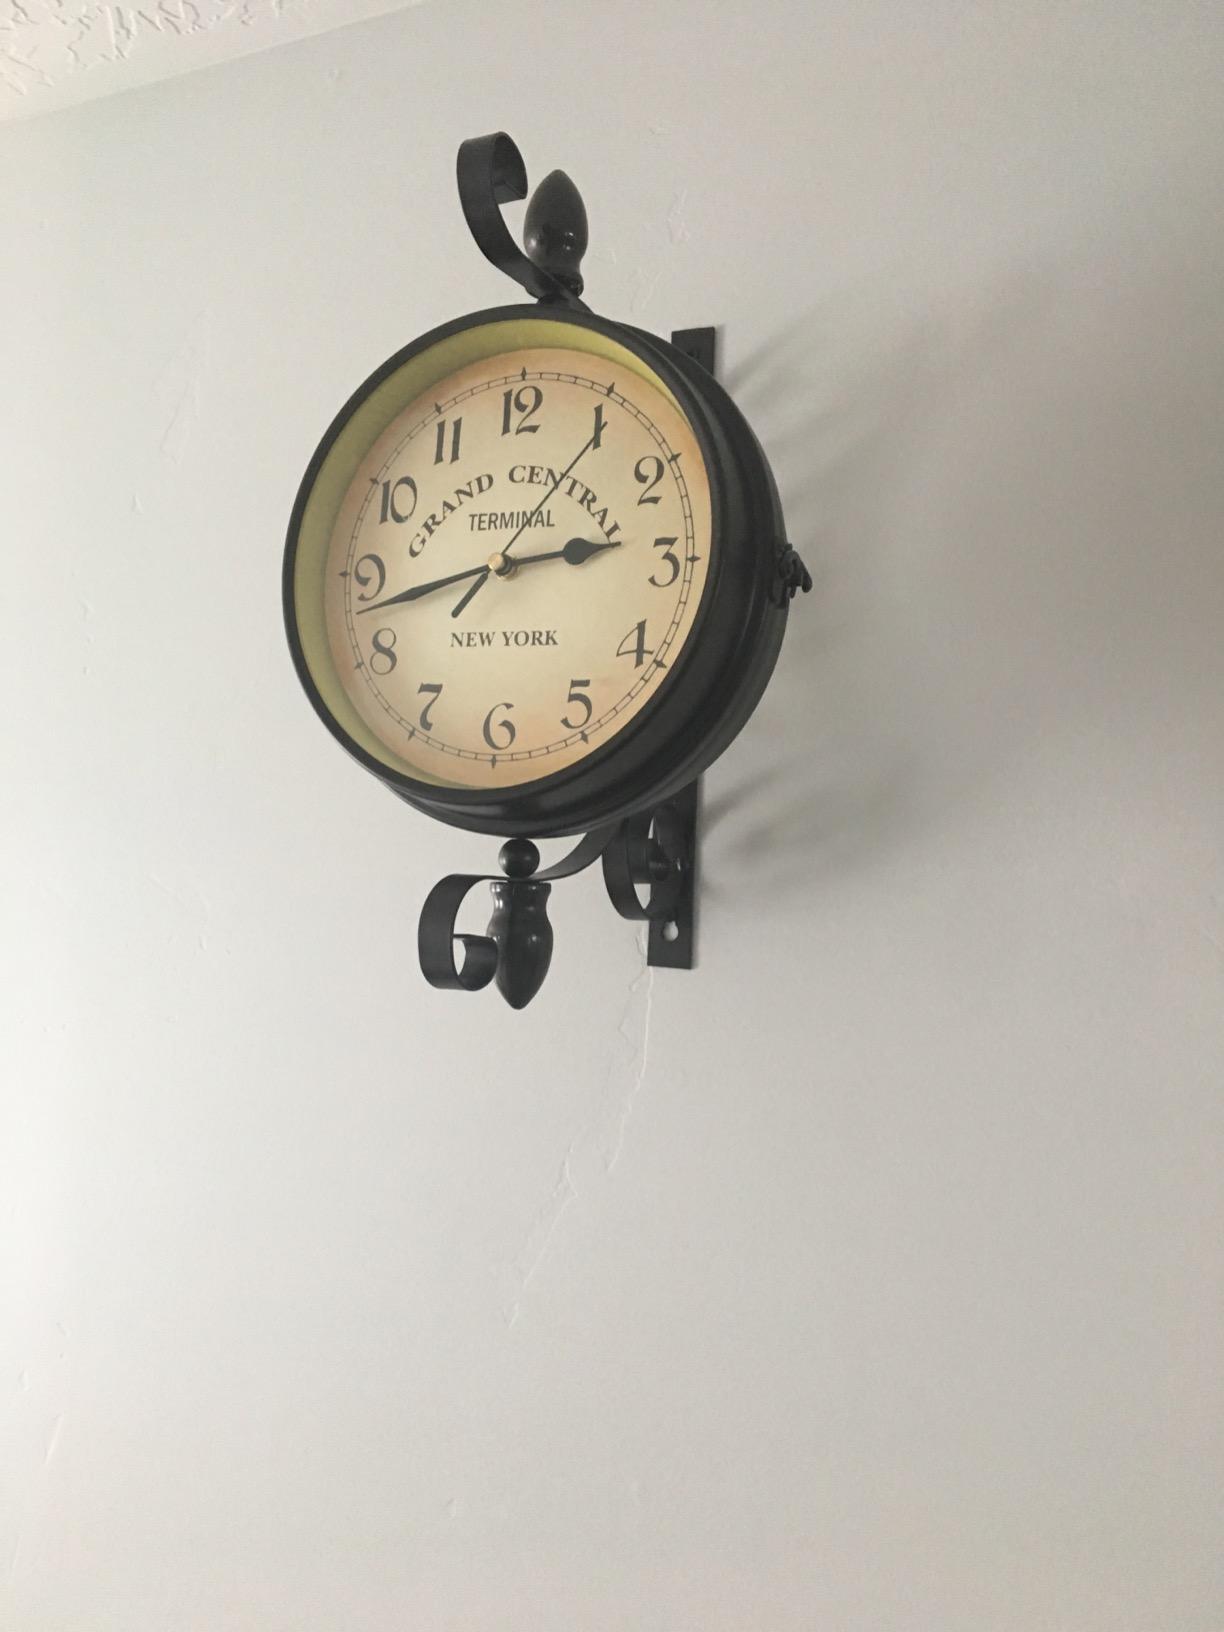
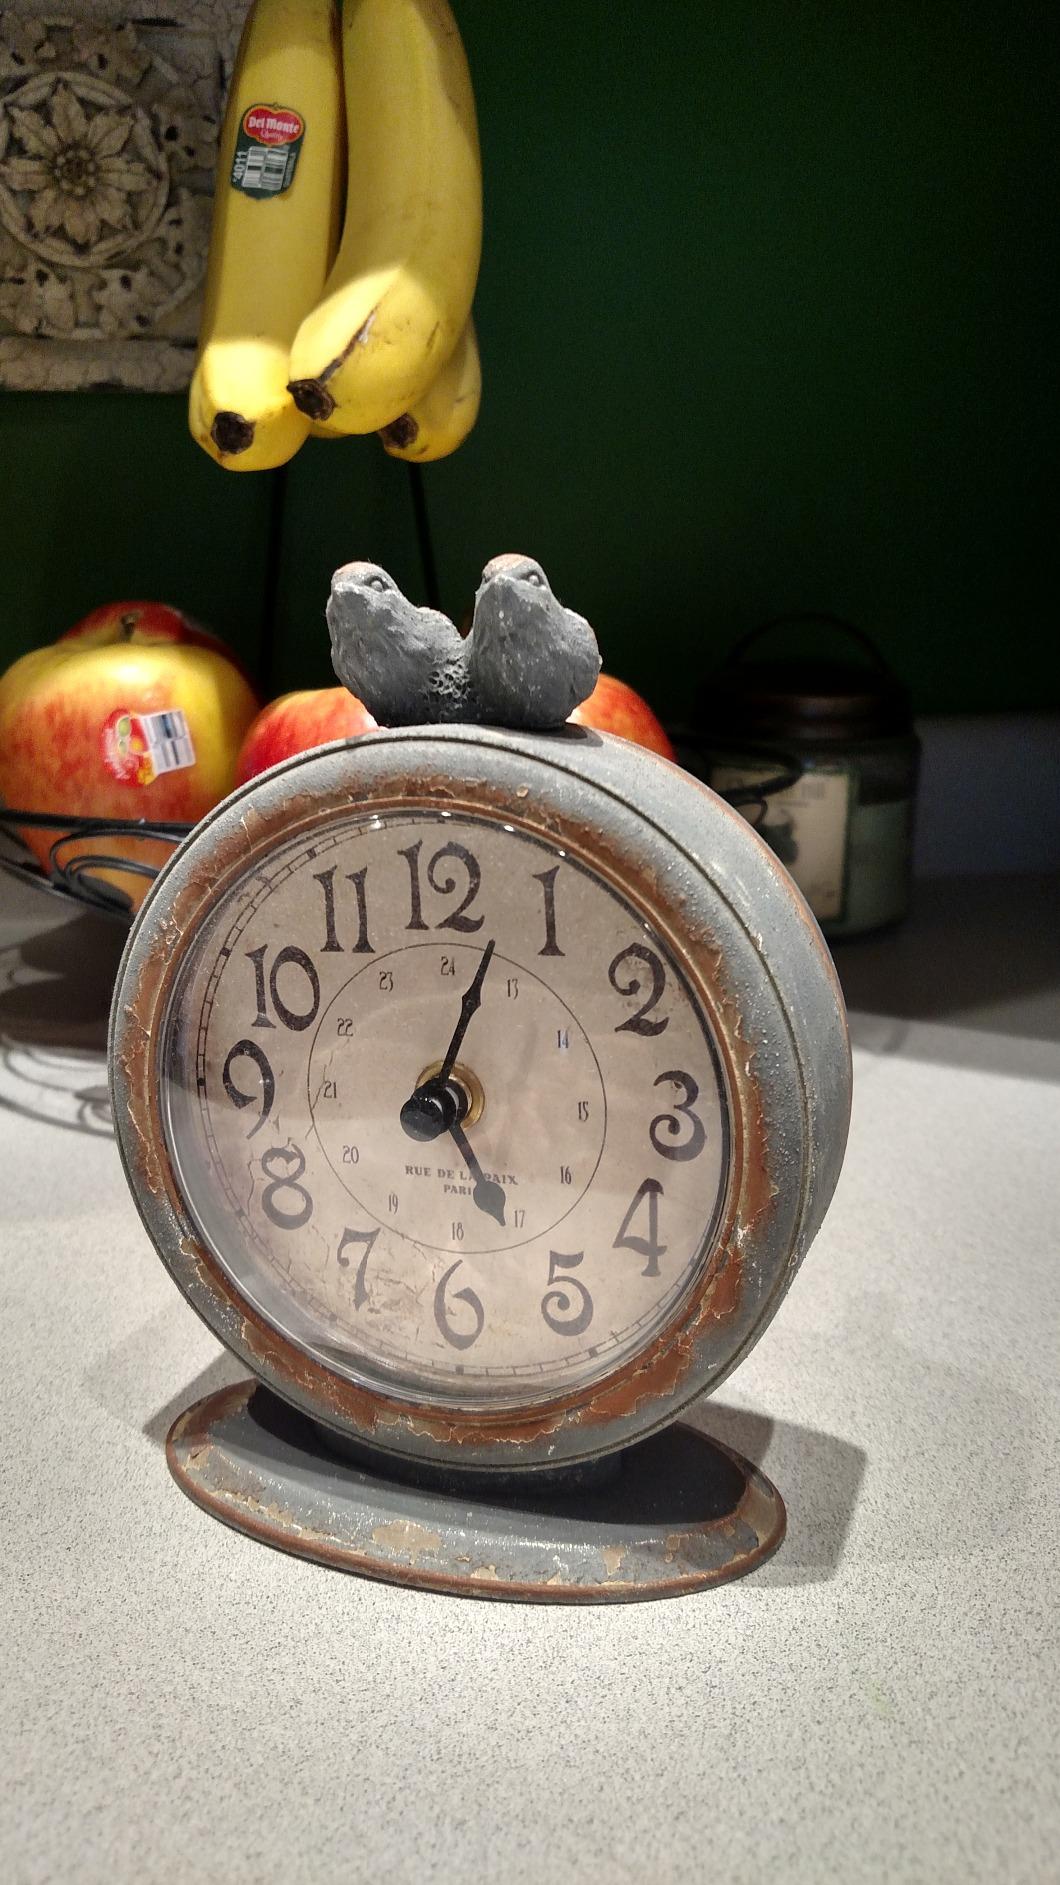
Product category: clock
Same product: no